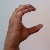
The image shows a hand gesture representing the letter 'C' in Indian Sign Language.